1946 Cook County, Illinois, elections

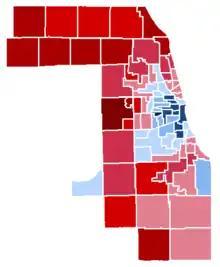
Results of the probate judge election.

Republican candidate William Waugh won the Probate Court Judgeship, defeating the Democratic opponent John F. O'Connell.